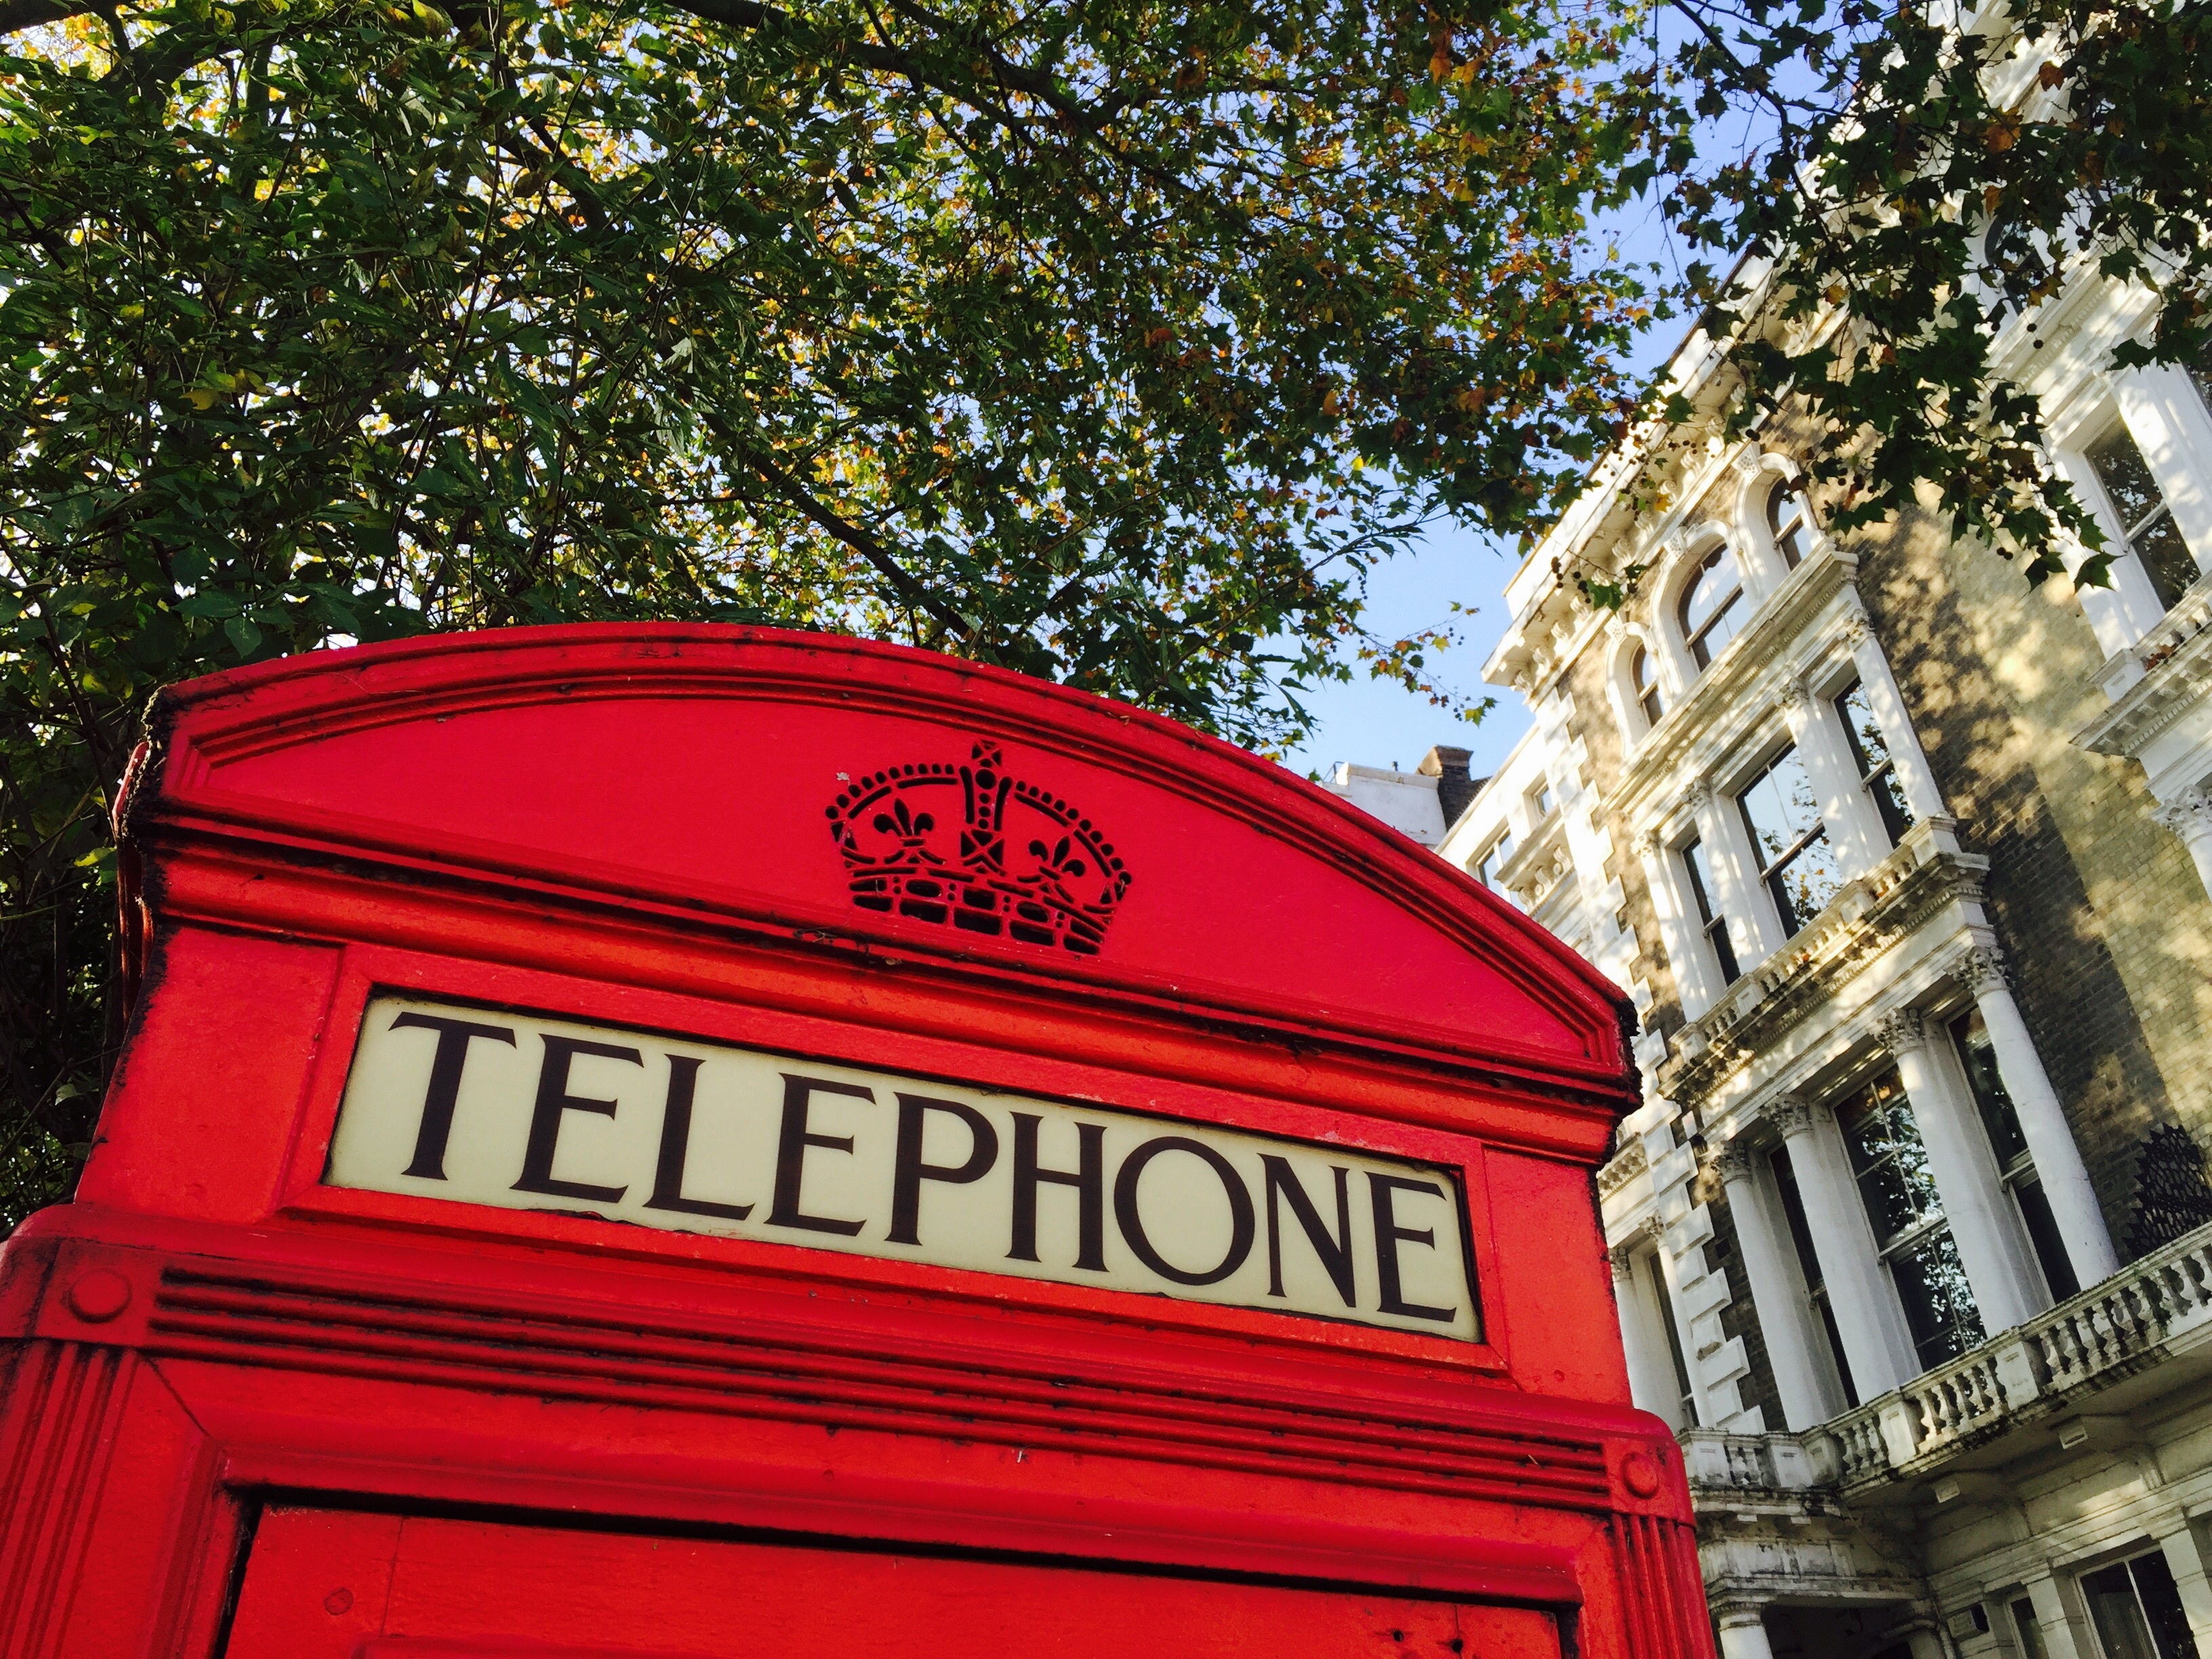
tree, street, retro, house, building, old, city, red, symbol, telephone, landmark, facade, tourism, signage, uk, england, london, british, britain, booth, iconic, telephone booth